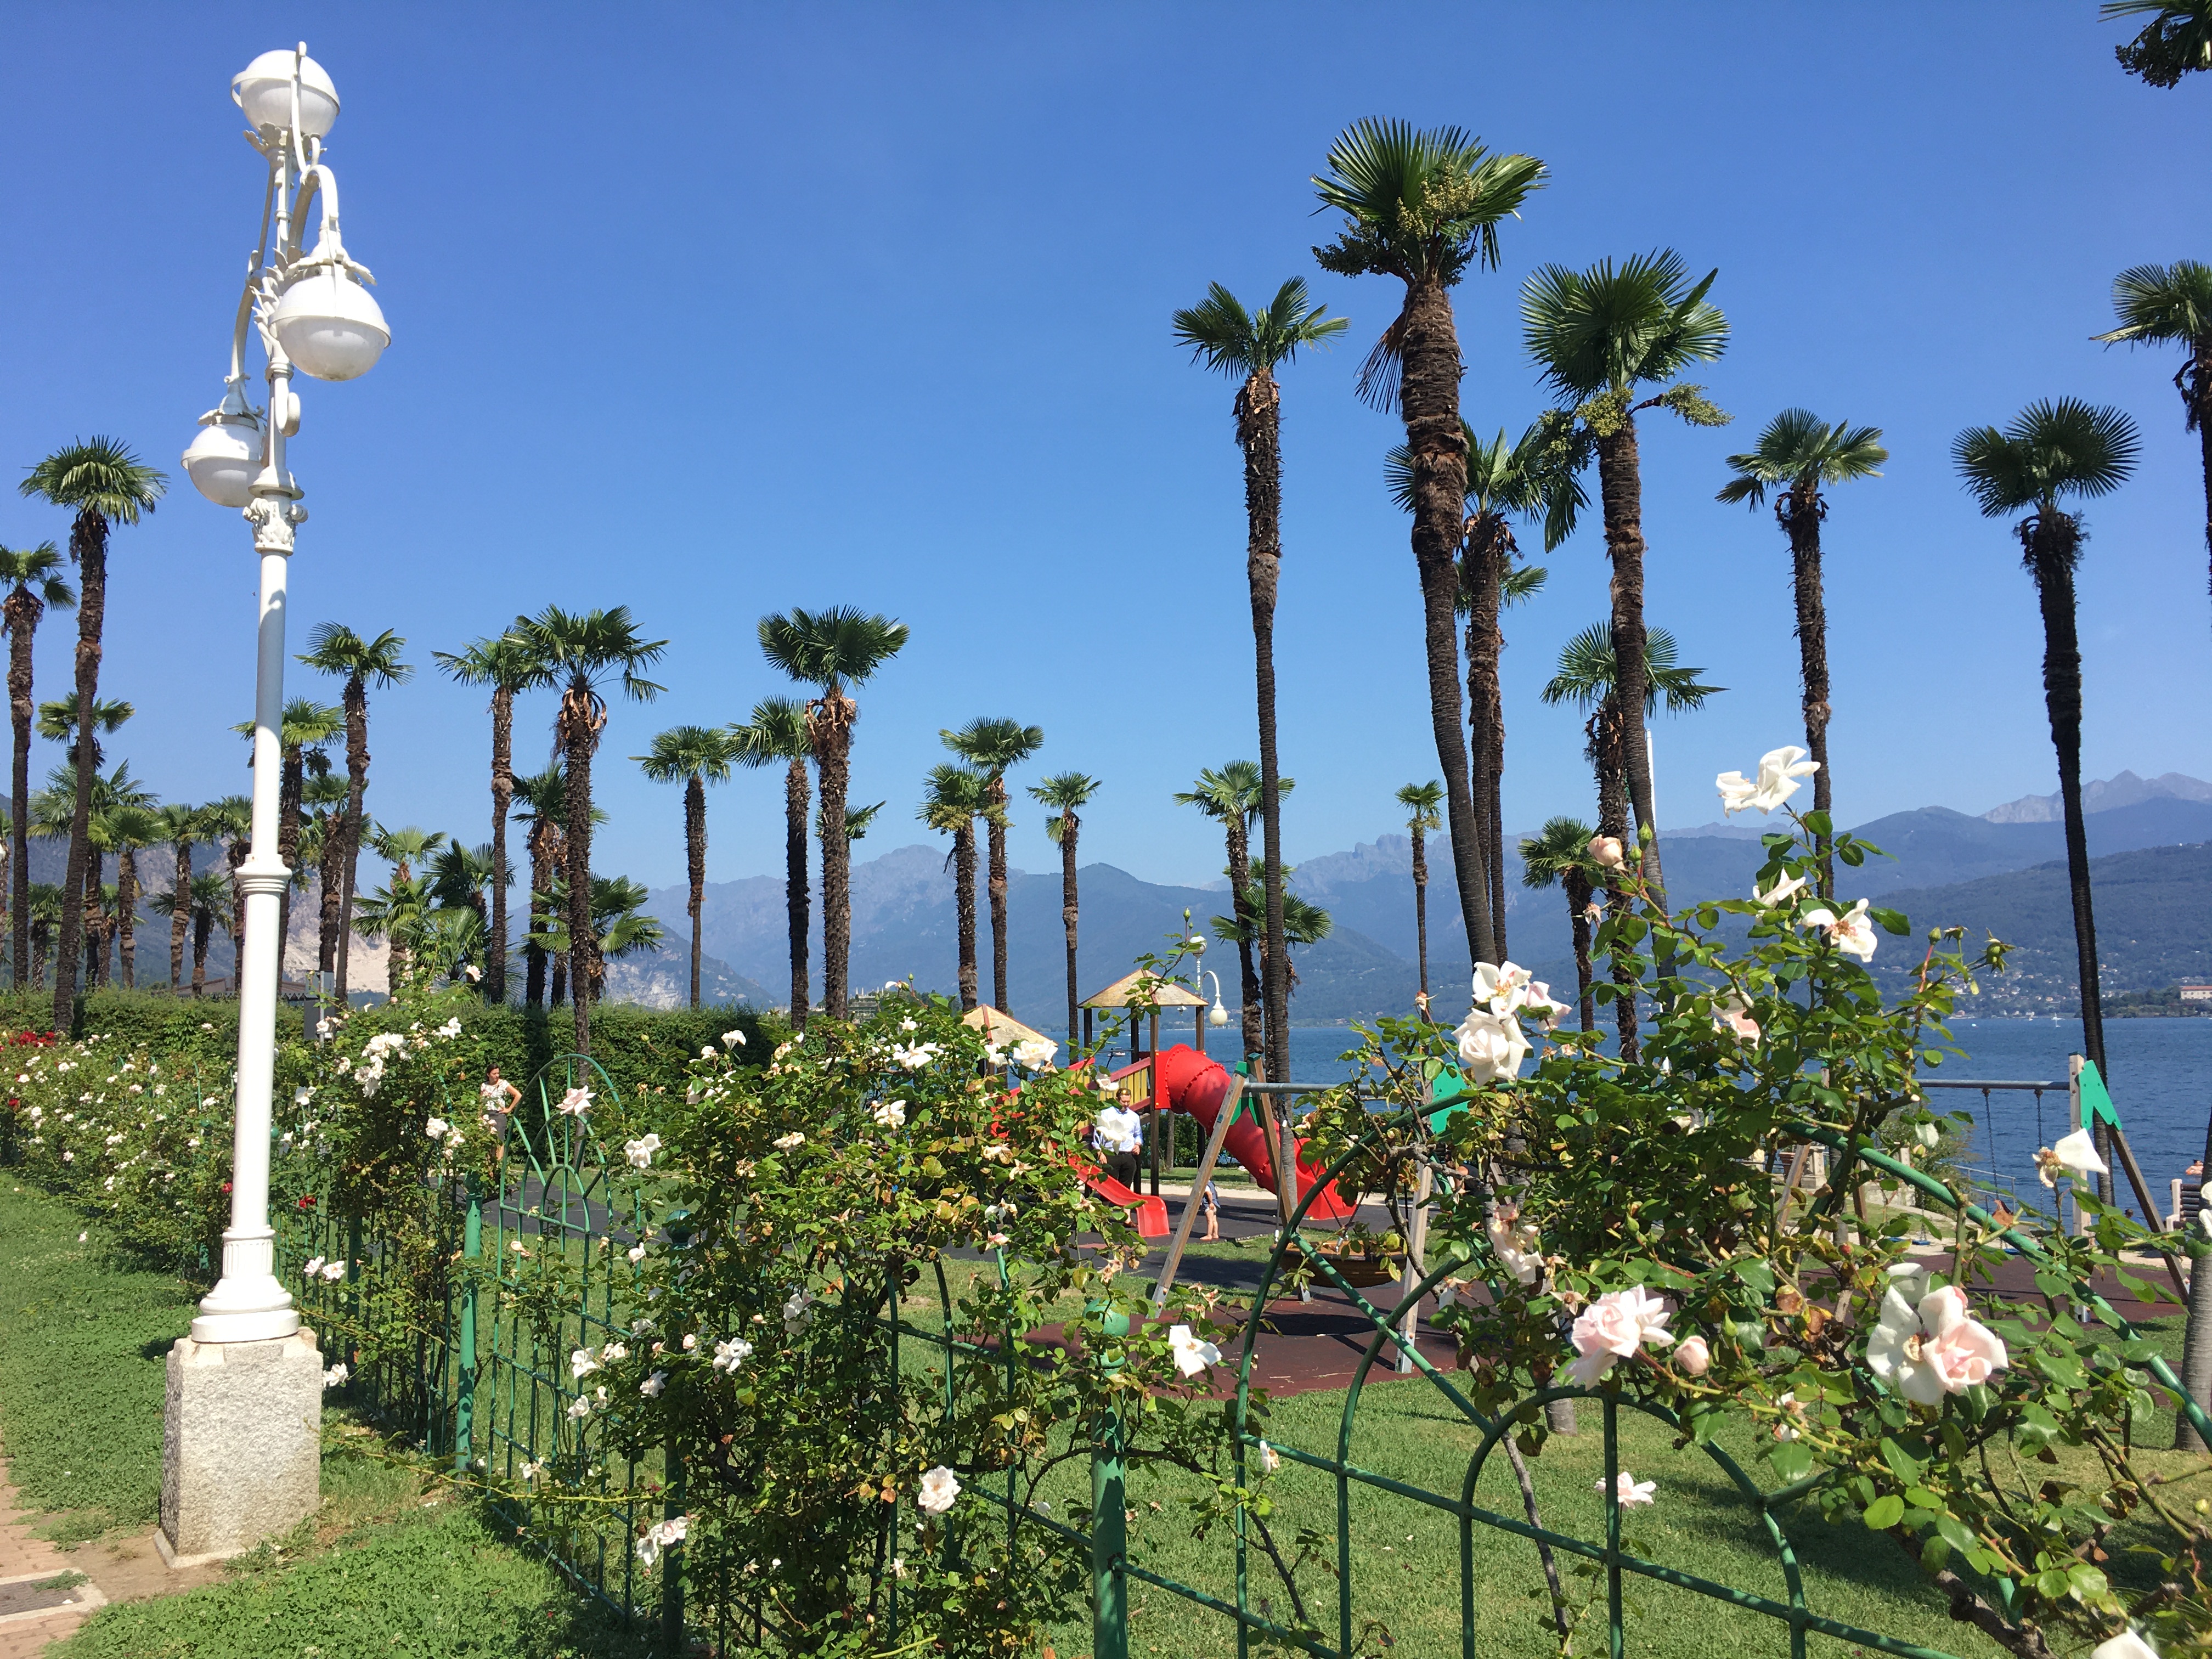
natural, tree, palm tree, plant, arecales, street light, botany, flower, woody plant, sky, flowering plant, tourism, vacation, landscaping